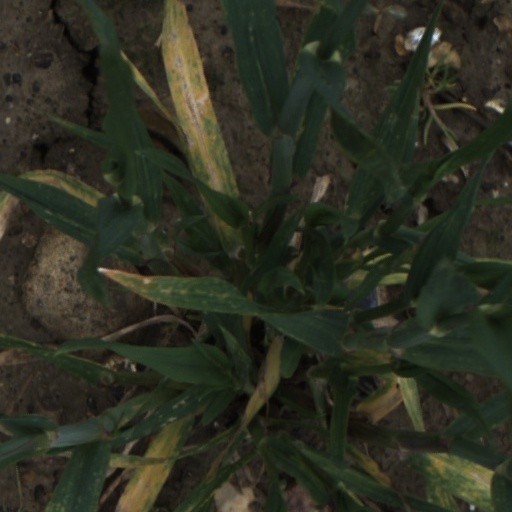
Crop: wheat